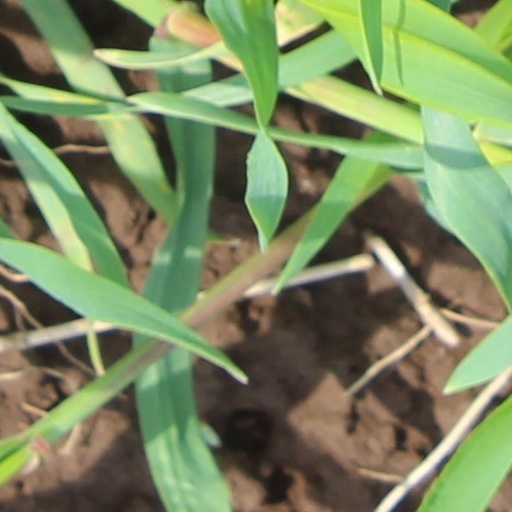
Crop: wheat